Little Buffalo State Park

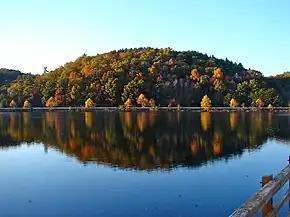
Holman Lake in the fall

There are two picnic areas at Little Buffalo State Park. Both areas have a view of Lake Holman and are largely shaded by oak, maple and ash trees. The Main Picnic Area is close to the swimming pool. It shares a first-aid station, shower area, and food concession with the pool. The picnic area is also the location of a playground, horseshoe pits, two pavilions, restrooms, picnic tables and grills and a boat rental station. The East Picnic Area is near the historical covered bridge and farmhouse. It has restrooms, picnic tables and grills, a horseshoe pit, a pavilion, an environmental interpretive center and the Moore Performing Arts Pavilion.